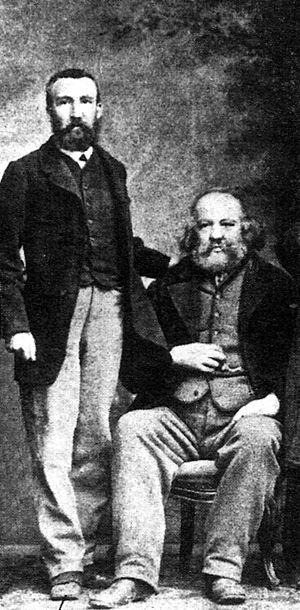
L'Association internationale des travailleurs est le nom officiel de la Première Internationale, fondée le 28 septembre 1864 à Londres au Saint-Martin's Hall.
Mikhaïl Aleksandrovitch Bakounine, francisé en Michel Bakounine, né le 18 mai 1814 à Priamoukhino près de Torjok et mort le 1ᵉʳ juillet 1876 à Berne, est un révolutionnaire, théoricien de l'anarchisme et philosophe russe qui a particulièrement écrit sur le rôle de l'État. Il pose dans ses écrits les fondements du socialisme libertaire.
Charles Perron, né le 6 décembre 1837 à Le Petit-Saconnex et mort le 7 mars 1909, est un cartographe anarchiste suisse, principal dessinateur des cartes de la Nouvelle Géographie universelle d’Élisée Reclus. Il fut membre de l’Association internationale des travailleurs et de la Fédération jurassienne.